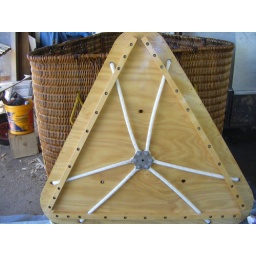
New floor for my basket by Simon Beare